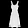
Label: Dress